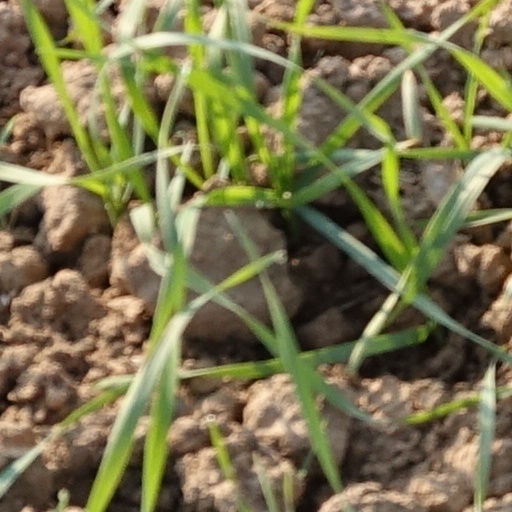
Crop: wheat